Statue of James Cook, Christchurch

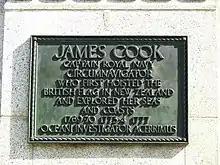
Plaque at Cook Statue

Matthew Barnett had become wealthy through his bookmaking business, which he conducted with his business partner Peter Grant. The 1890s in New Zealand, when the business flourished, need to be seen in the then climate of moral and social change in New Zealand. Women's suffrage, temperance and anti-betting were strong movements, and gaming houses were banned, which included betting shops. Bookmakers responded to the situation by giving themselves titles like 'commission agents' and 'turf accountants'. At first, it was left to District and City Councils to pass by-laws, but eventually Parliament passed the Gaming Act in 1908, which imposed tight restrictions. A 1910 amendment to the Act banned bookmaking altogether.